Aryeh Kaplan

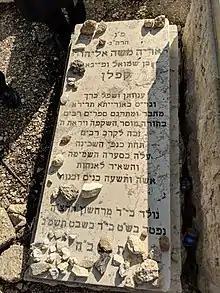
Monument of Rabbi Aryeh Kaplan at the Mount of Olives in Jerusalem

Kaplan died at his home of a heart attack on January 28, 1983, at the age of 48. He was buried at the Mount of Olives Jewish Cemetery in Jerusalem.